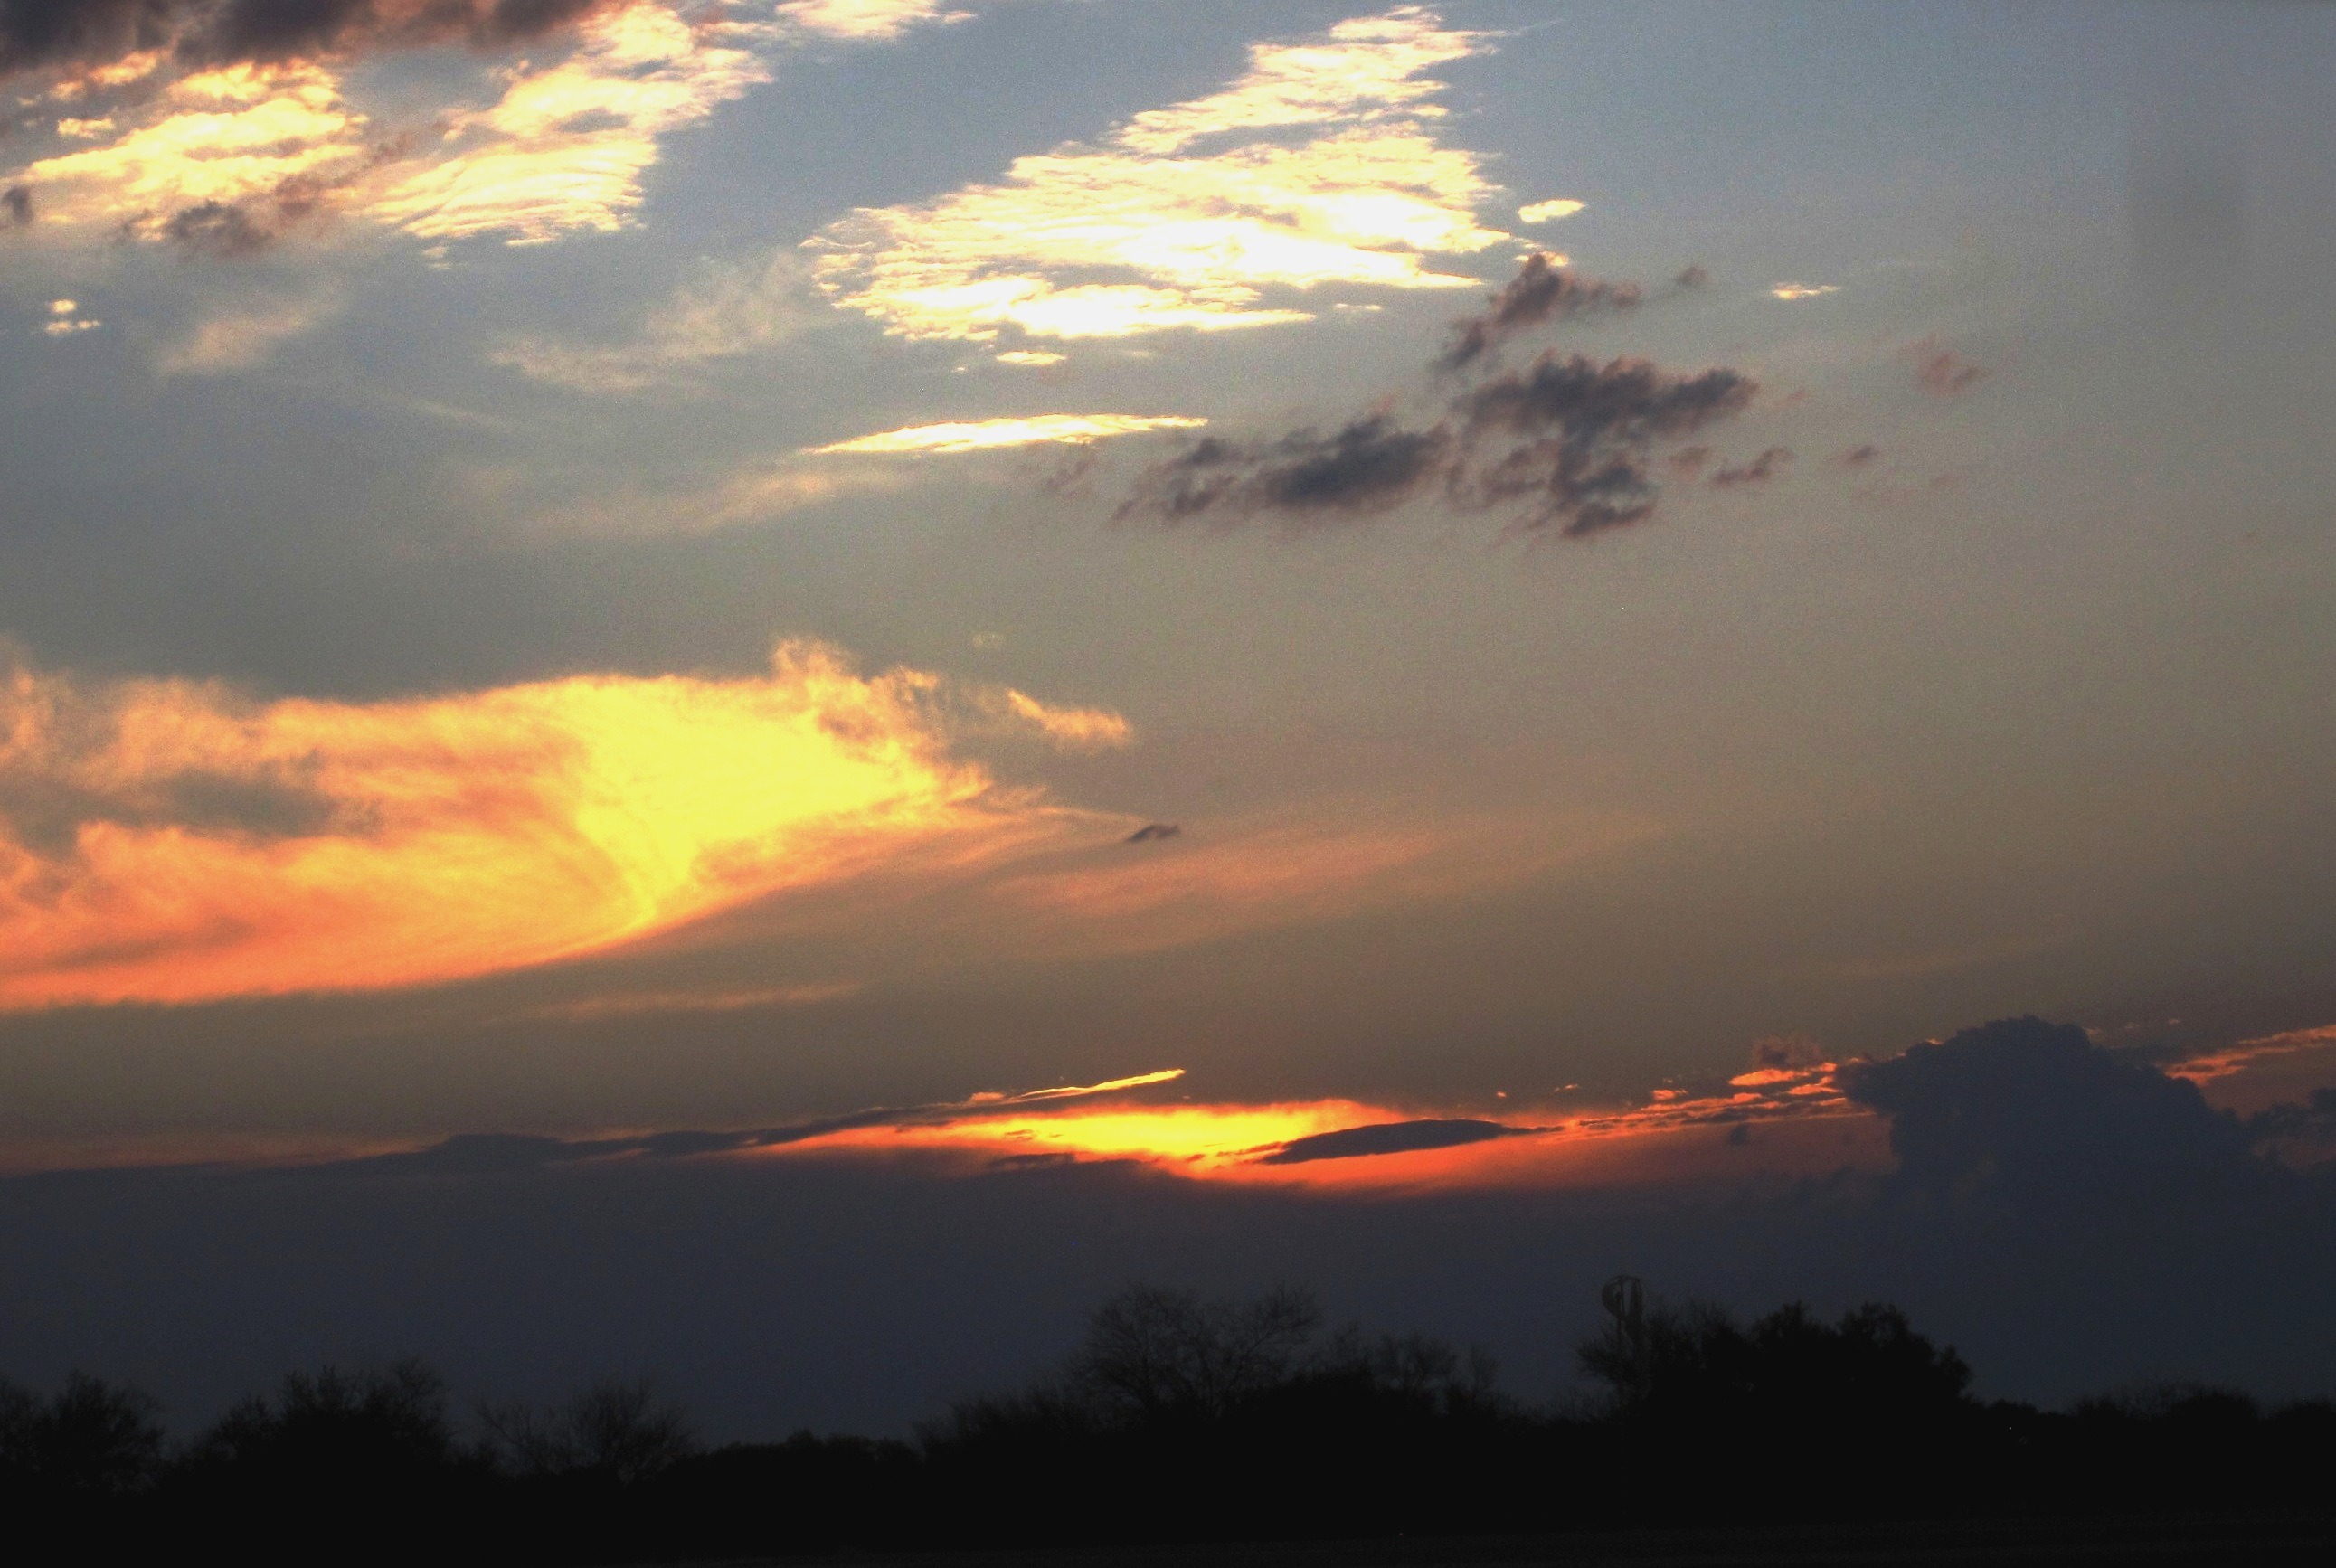
horizon, cloud, sky, sun, sunrise, sunset, white, skyline, sunlight, morning, dawn, atmosphere, dark, dusk, evening, orange, cumulus, trees, clouds, gold, bright, afterglow, meteorological phenomenon, atmospheric phenomenon, red sky at morning, sections, dusky